Cream pie
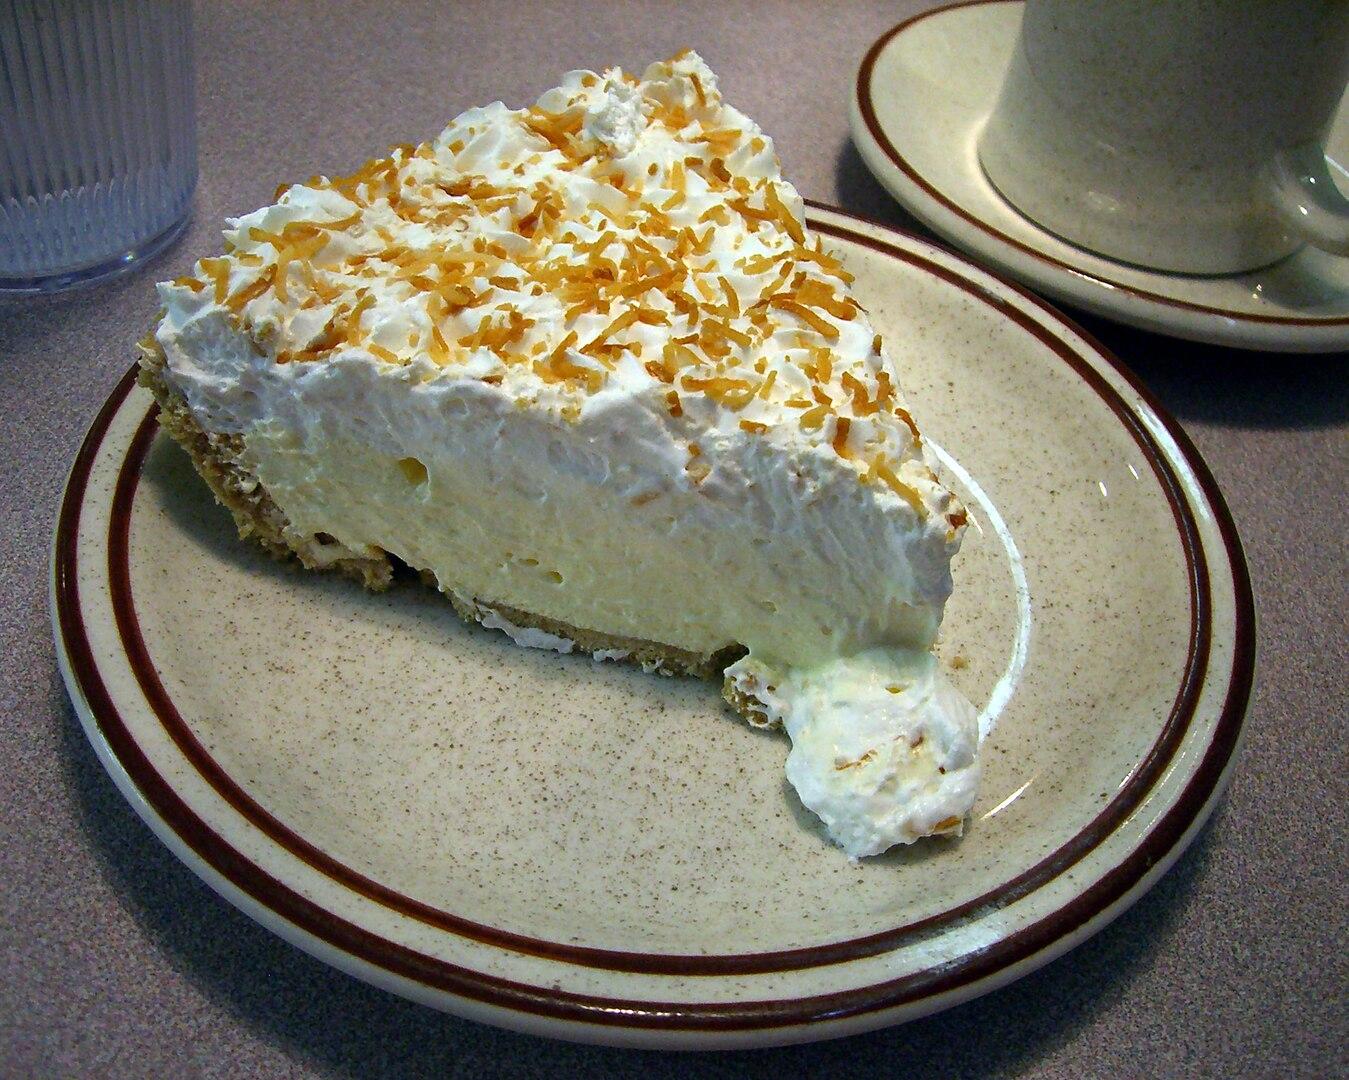
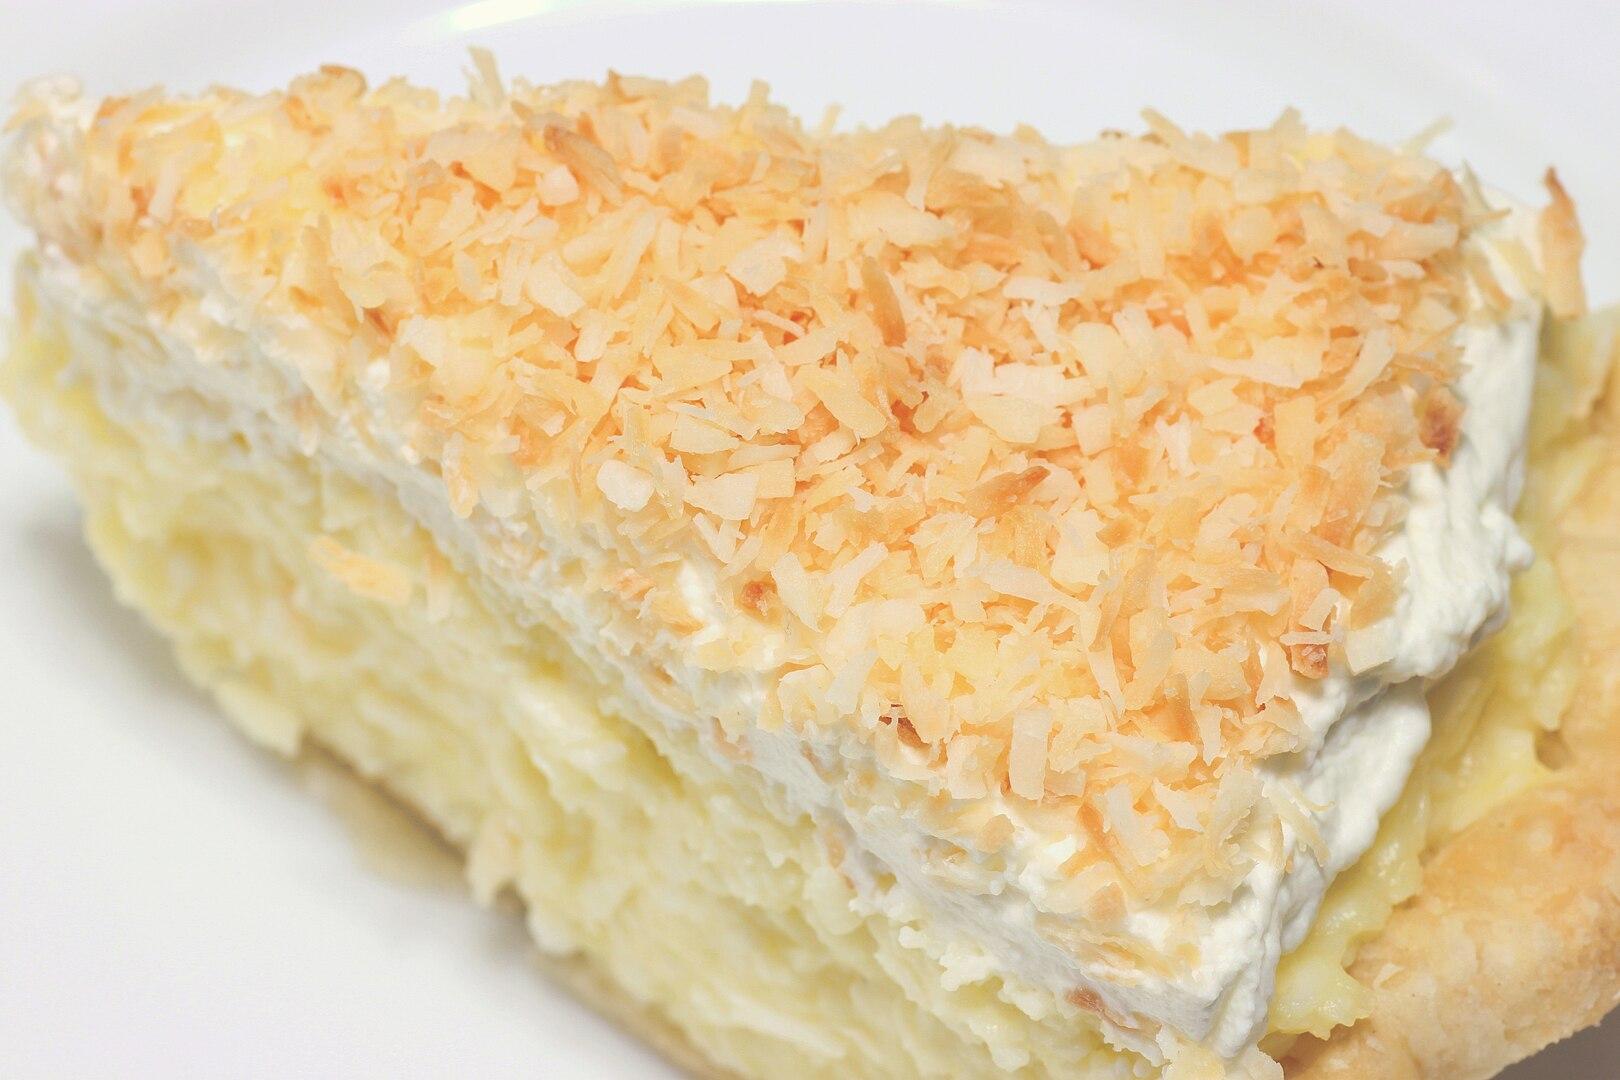
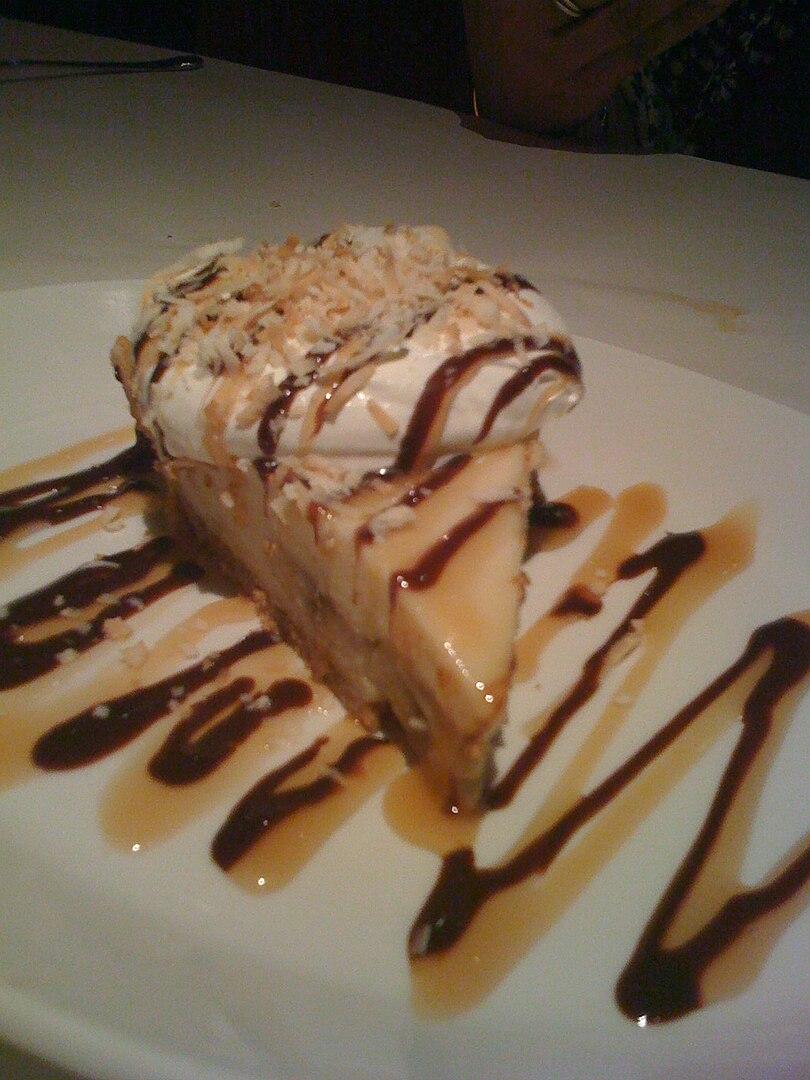
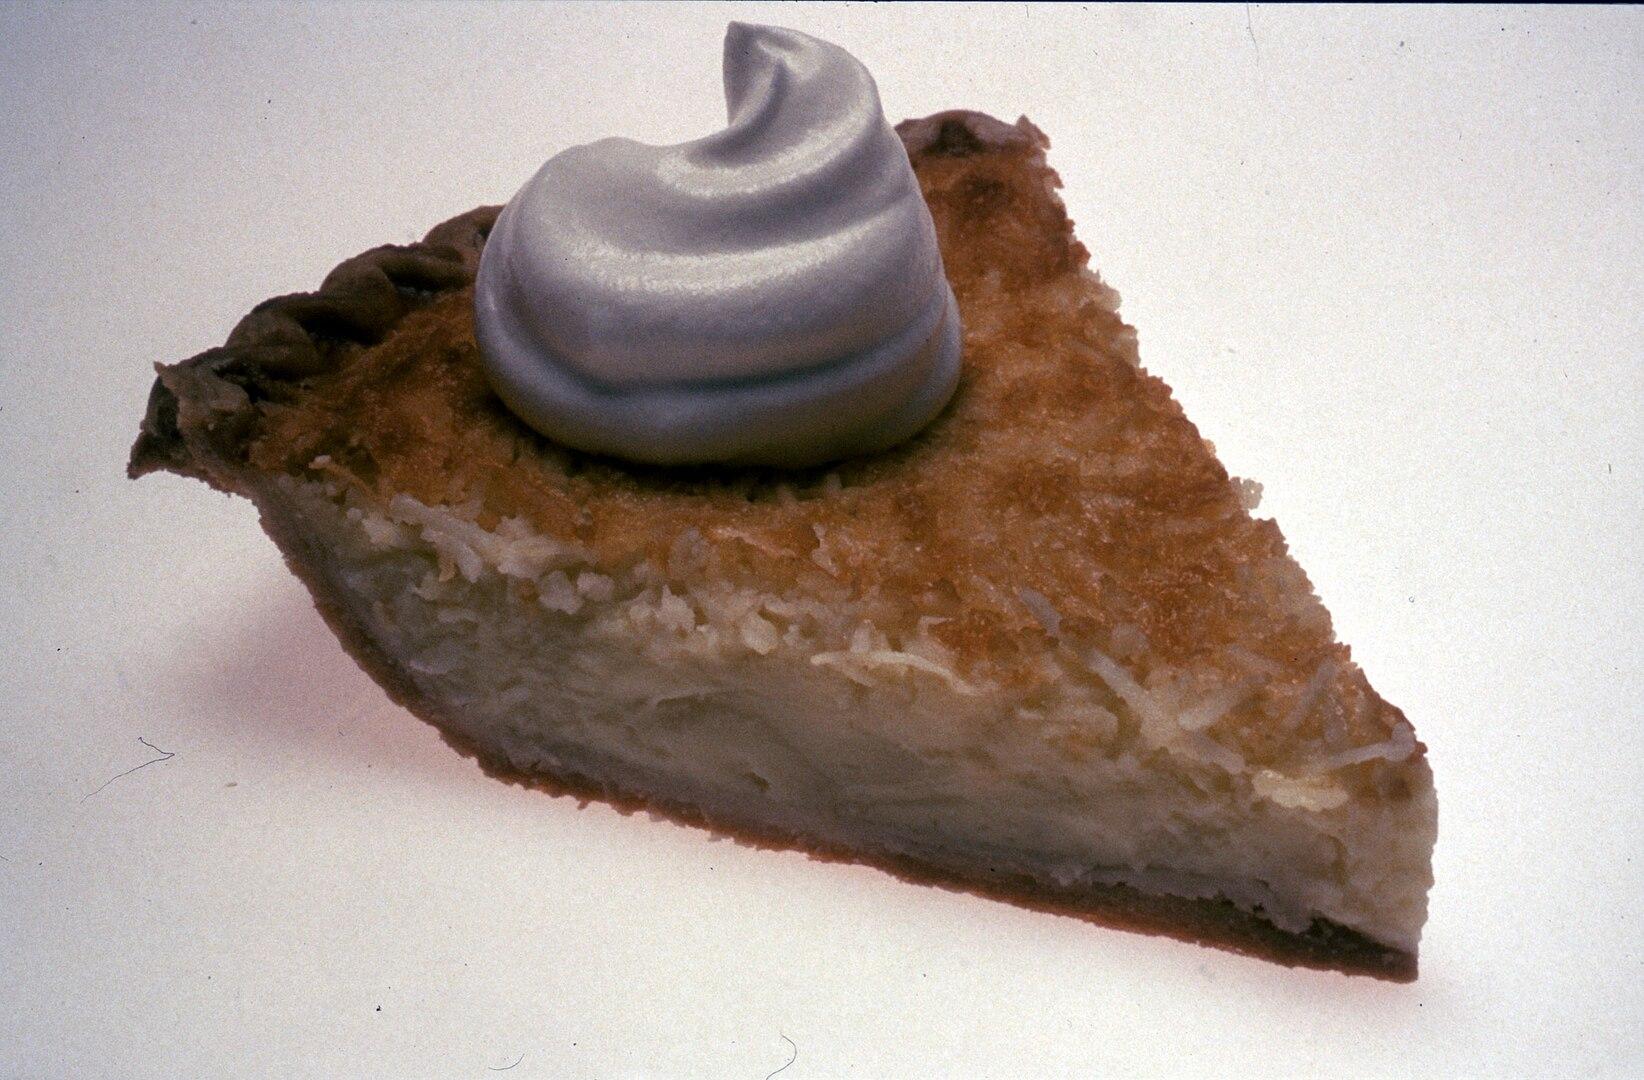
Also known as:
cy - Welsh: Teisen hufen
en-simple - Simple English: Cream pie
fa - Persian: پای خامه‌ای
fr - French: Tarte à la crème
id - Indonesian: Pai krim
it - Italian: Torta alla crema
jv - Javanese: Pai krim
ko - Korean: 크림 파이
vi - Vietnamese: Cream pie
yue - Cantonese: 忌廉蛋糕
Category: pastry (dessert pie)
Cuisine: American
Associated cuisines: American
Area: United States
Countries: United States
Region: Northern America, , , ,
A type of pie filled with a rich custard or pudding that is made from milk, cream, sugar, wheat flour, and eggs and typically topped with whipped cream.